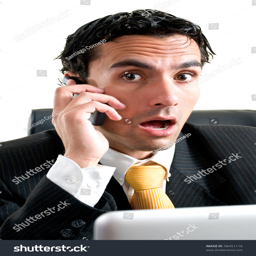
young business man at office receives amazing news by the phone